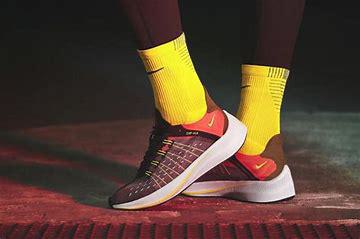
Brand: Nike
Model: Exp X14